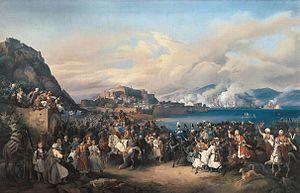
La Grèce, aussi appelée Hellas ou francisé en Hellade, en forme longue la République hellénique, est un pays d’Europe du Sud. D'une superficie de 131 957 km² pour un peu moins de onze millions d'habitants, le pays partage des frontières terrestres avec l’Albanie, la Macédoine du Nord, la Bulgarie et la Turquie et des frontières maritimes avec l'Albanie, l'Italie, la Libye, l'Égypte et la Turquie. La mer Ionienne à l'ouest et la mer Égée à l'est, parties de la mer Méditerranée, encadrent le pays dont le cinquième du territoire est constitué de plus de 9 000 îles et îlots dont près de 200 sont habités. De plus, 80 % de son territoire est constitué de montagnes dont la plus haute est le mont Olympe, dont le sommet culmine à 2 917 mètres.